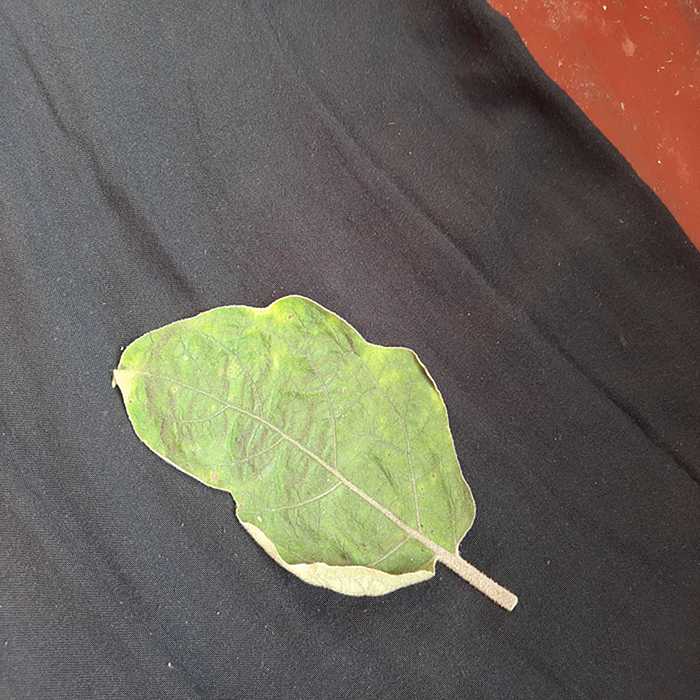
Plant: Eggplant
Label: Eggplant begomovirus